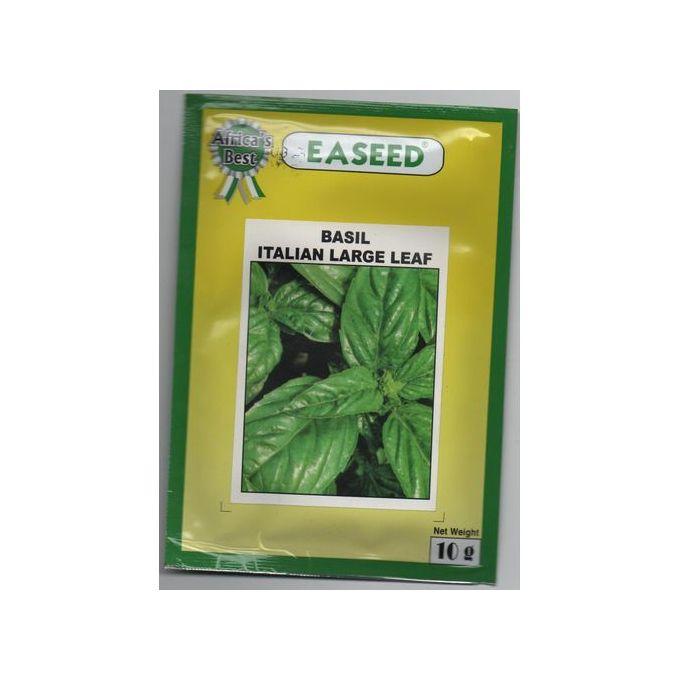
Mbegu kwa ajili ya kilimo cha uzalishaji wa mimea bora, mbegu hizi kwa ajili ya matumizi ya chakula, biashara au uhifadhi wa urithi wa kilimo.